Azuchi Station

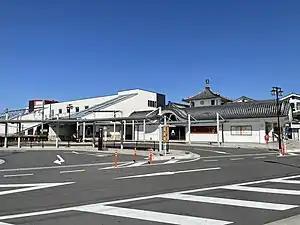
Azuchi Station south exit, November 2020

is a passenger railway station located in the city of Ōmihachiman, Shiga Prefecture, Japan, operated by the West Japan Railway Company (JR West).